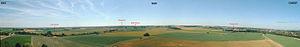
Panorama Champ de bataille de Waterloo
Le champ de bataille de Waterloo est l'aire où se déroula la bataille de Waterloo le 18 juin 1815 actuellement protégée et inscrite au Patrimoine immobilier exceptionnel de la Région wallonne.
La bataille de Waterloo /watɛʁlo/ s'est déroulée le 18 juin 1815, en Belgique, à vingt kilomètres au sud de Bruxelles, dans l'actuelle province du Brabant wallon. Cette bataille a opposé l'armée française dite Armée du Nord, dirigée par l'empereur Napoléon Iᵉʳ, à l'armée des Alliés, dirigée par le duc de Wellington et composée de Britanniques, d'Allemands et de Néerlandais, rejointe par l'armée prussienne commandée par le maréchal Blücher. Elle s'est achevée par la défaite décisive de l'armée française.